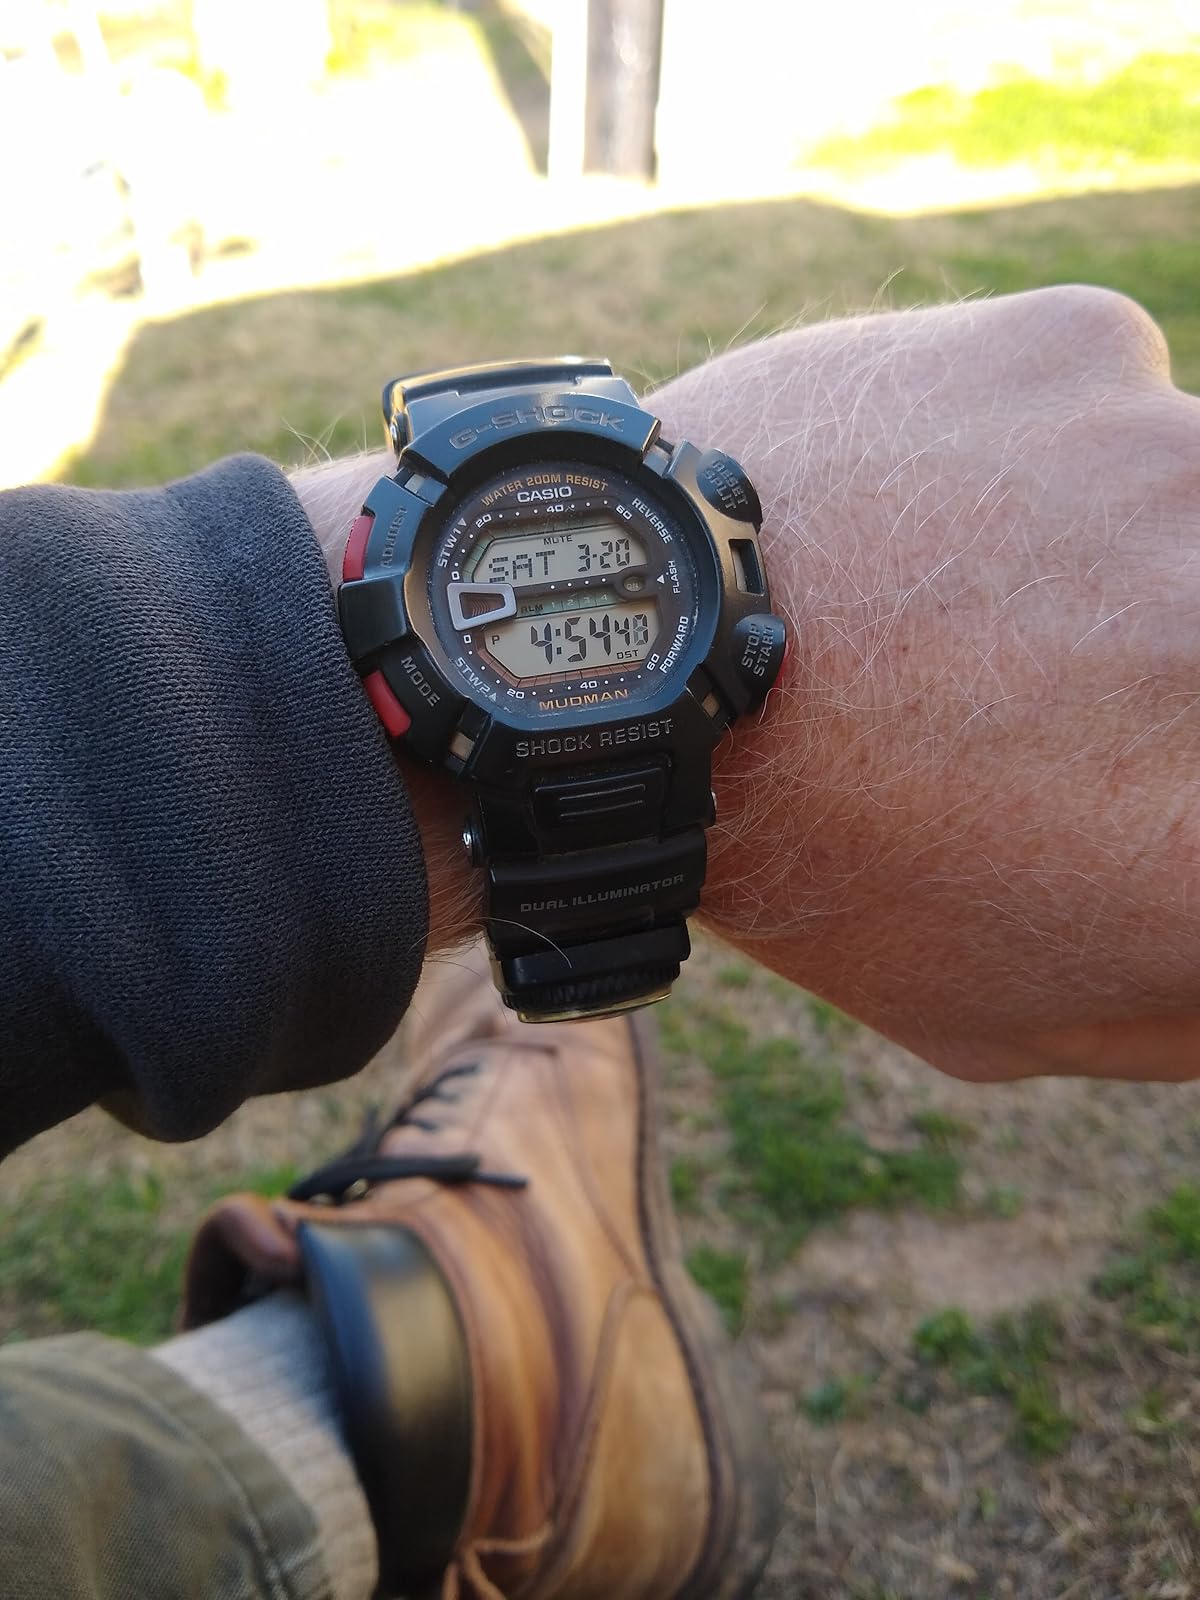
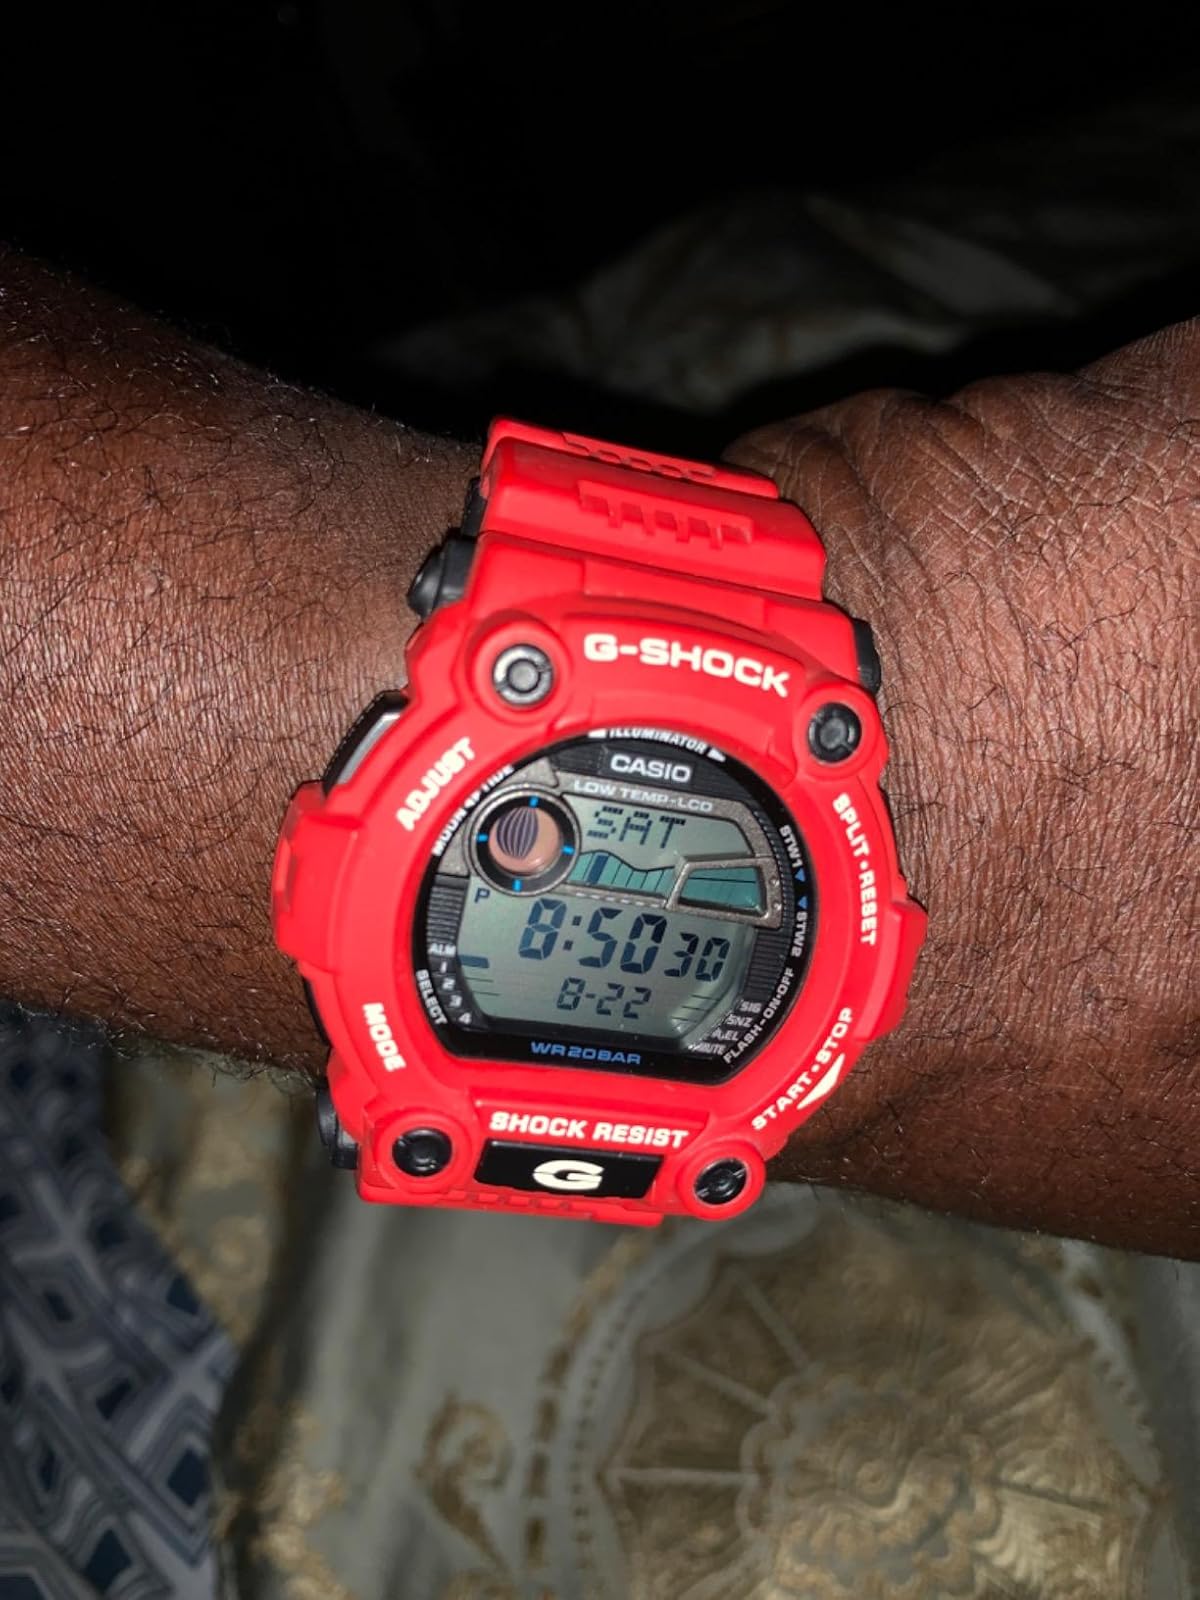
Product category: accessories_watch
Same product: no